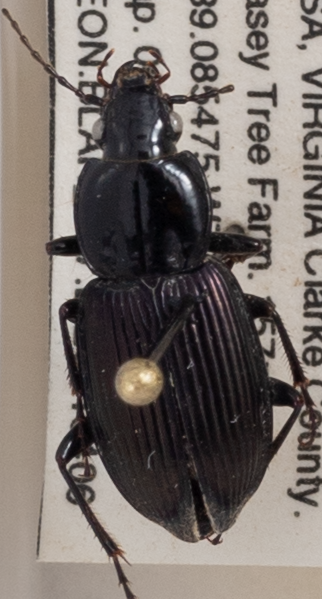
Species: Pterostichus trinarius
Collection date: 2021-04-06
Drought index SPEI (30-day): -0.924
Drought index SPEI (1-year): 0.558
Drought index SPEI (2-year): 0.664